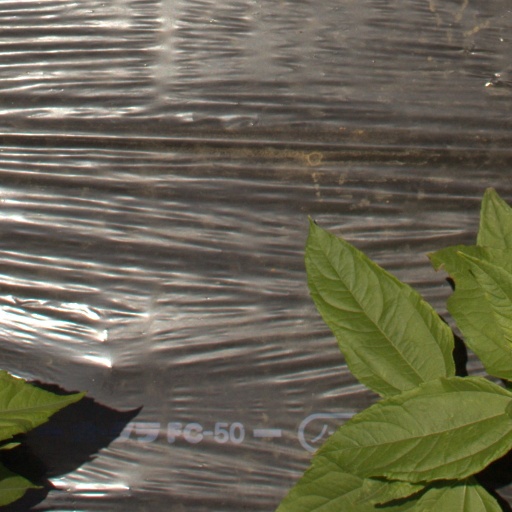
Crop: Jerusalem artichoke